Bridge plate (mechanism)

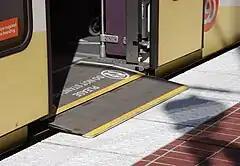
An extended bridge plate in a low-floor light rail car

A bridge plate, or bridgeplate, is a mechanical, movable form of wheelchair ramp that is used on some low-floor light rail vehicles (LRVs) to provide for wheelchair access. The bridge plate extends from the vehicle to the platform, which must be raised to close to the level of the floor of the vehicle so that the wheelchair need not travel over an excessively steep ramp (in the United States, the Americans with Disabilities Act specifies that the slope must be no more than 1 inch of rise for every 12 inches of length). Some low-floor buses also use bridge plates (in this case, extending to the curb) to provide for wheelchair access, but many low-floor buses instead use a ramp that normally serves as part of the floor but can be flipped out through the door (using a hinge at the door) onto the curb or street; in this case the ramp is long enough that it can serve as a true wheelchair ramp rather than a bridge without being excessively steep.